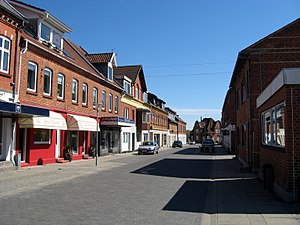
Dybvad
Dybvad, Frederikshavn Kommune
Dybvad er en lille by i det østlige Vendsyssel med 619 indbyggere.